Eurovision Song Contest 2014

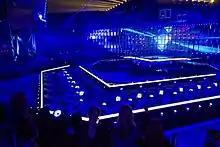
Stage design of the contest

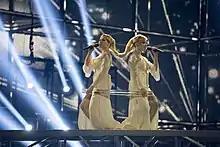
The sisters representing Russia with the song "Shine"

The competition consisted of two semi-finals and a final, a format which has been in use since 2008. The ten countries with the highest scores in each semi-final qualified to the final where they joined the host nation Denmark and the five main sponsoring nations (known as the Big Five): France, Germany, Italy, Spain and the United Kingdom.